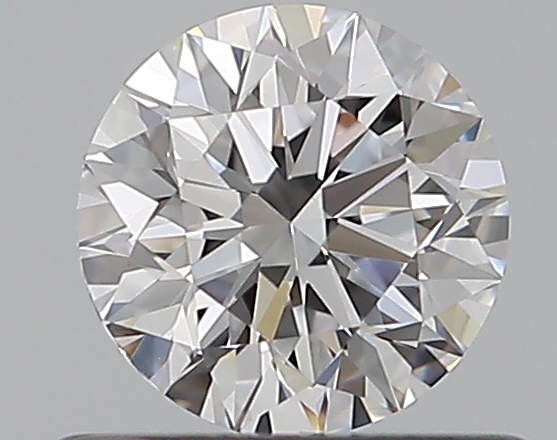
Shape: round
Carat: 0.5
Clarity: VS1
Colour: D
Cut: EX
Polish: EX
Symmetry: EX
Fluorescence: N
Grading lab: GIA
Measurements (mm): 5.04 x 5.07 x 3.19